Clackamas Town Center shooting

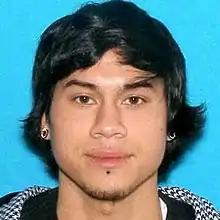
Jacob's drivers license photo, undated

Jacob Tyler Roberts (March 16, 1990 – December 11, 2012) was identified as the sole perpetrator of the shooting. He lived in the Lents neighborhood in southeast Portland. Roberts was raised by his aunt Tami Roberts; his biological mother, Teresa Anne Roberts, died from cancer in February 1993, shortly before his third birthday. Court records and family indicated that the identity of his father is unknown. He had been estranged from his aunt Tami Roberts since the time he was 18 years of age, though the aunt declined to comment on the reason, saying only that it was unrelated to an $18,000 inheritance from Roberts's grandmother that court documents allegedly show Tami Roberts misappropriated. He attended Milwaukie High School in Milwaukie, Oregon for the first three years and later transferred during his senior year to Oregon City High School in Oregon City, Oregon, graduating in 2008. He attended Clackamas Community College in 2009.